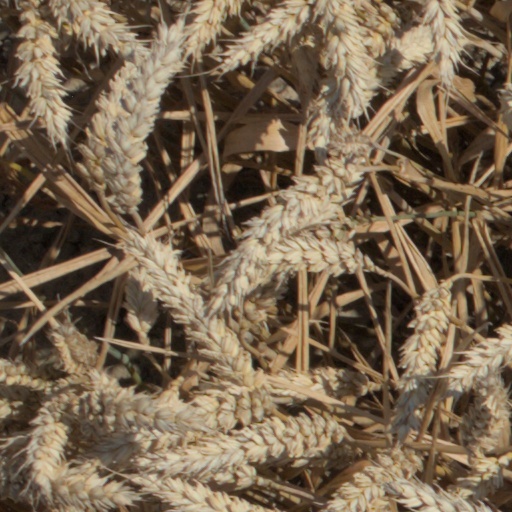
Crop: wheat